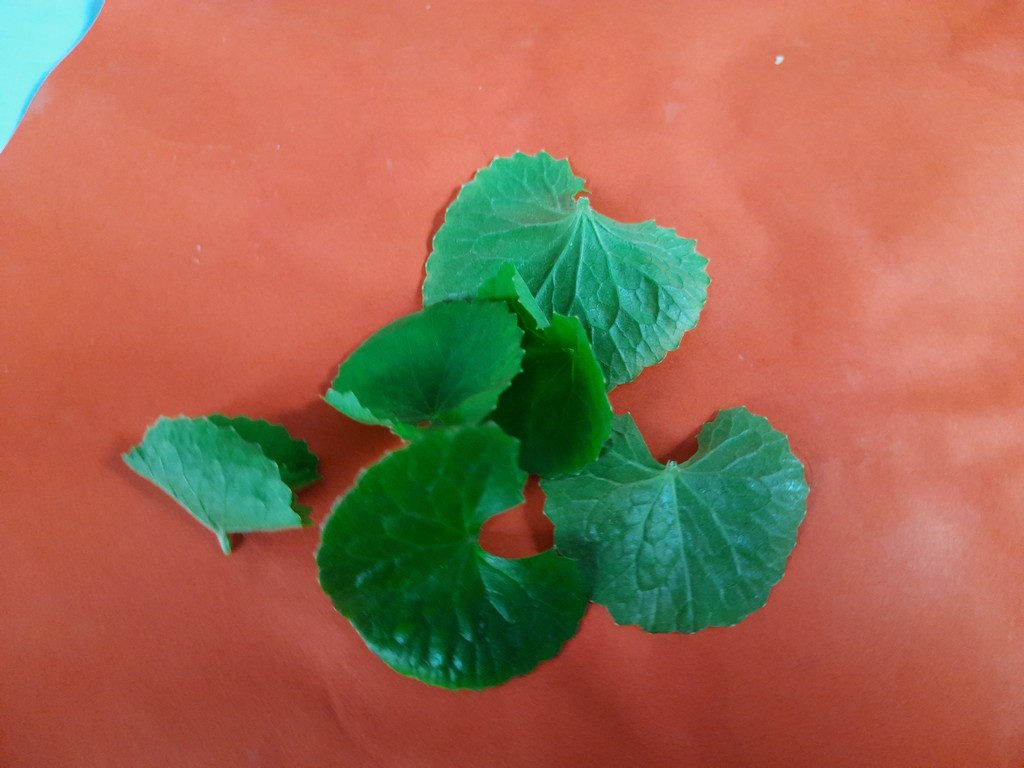
Label: Healthy